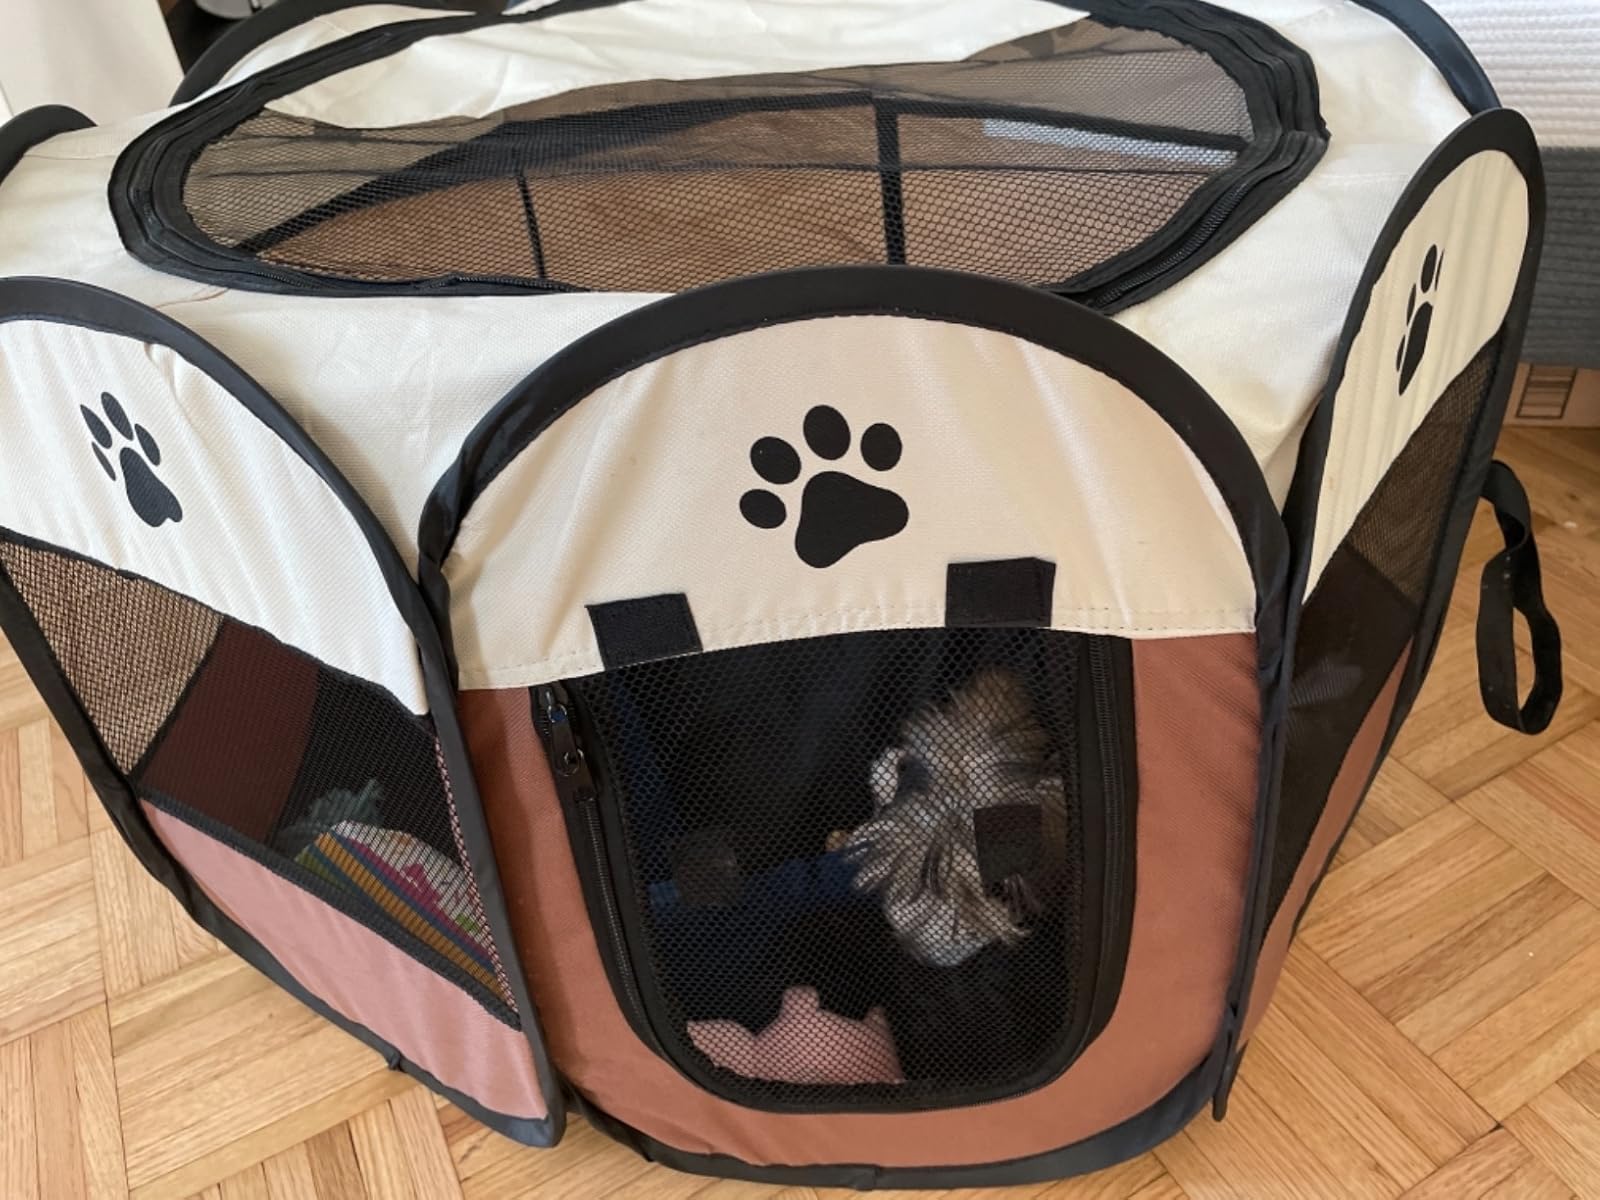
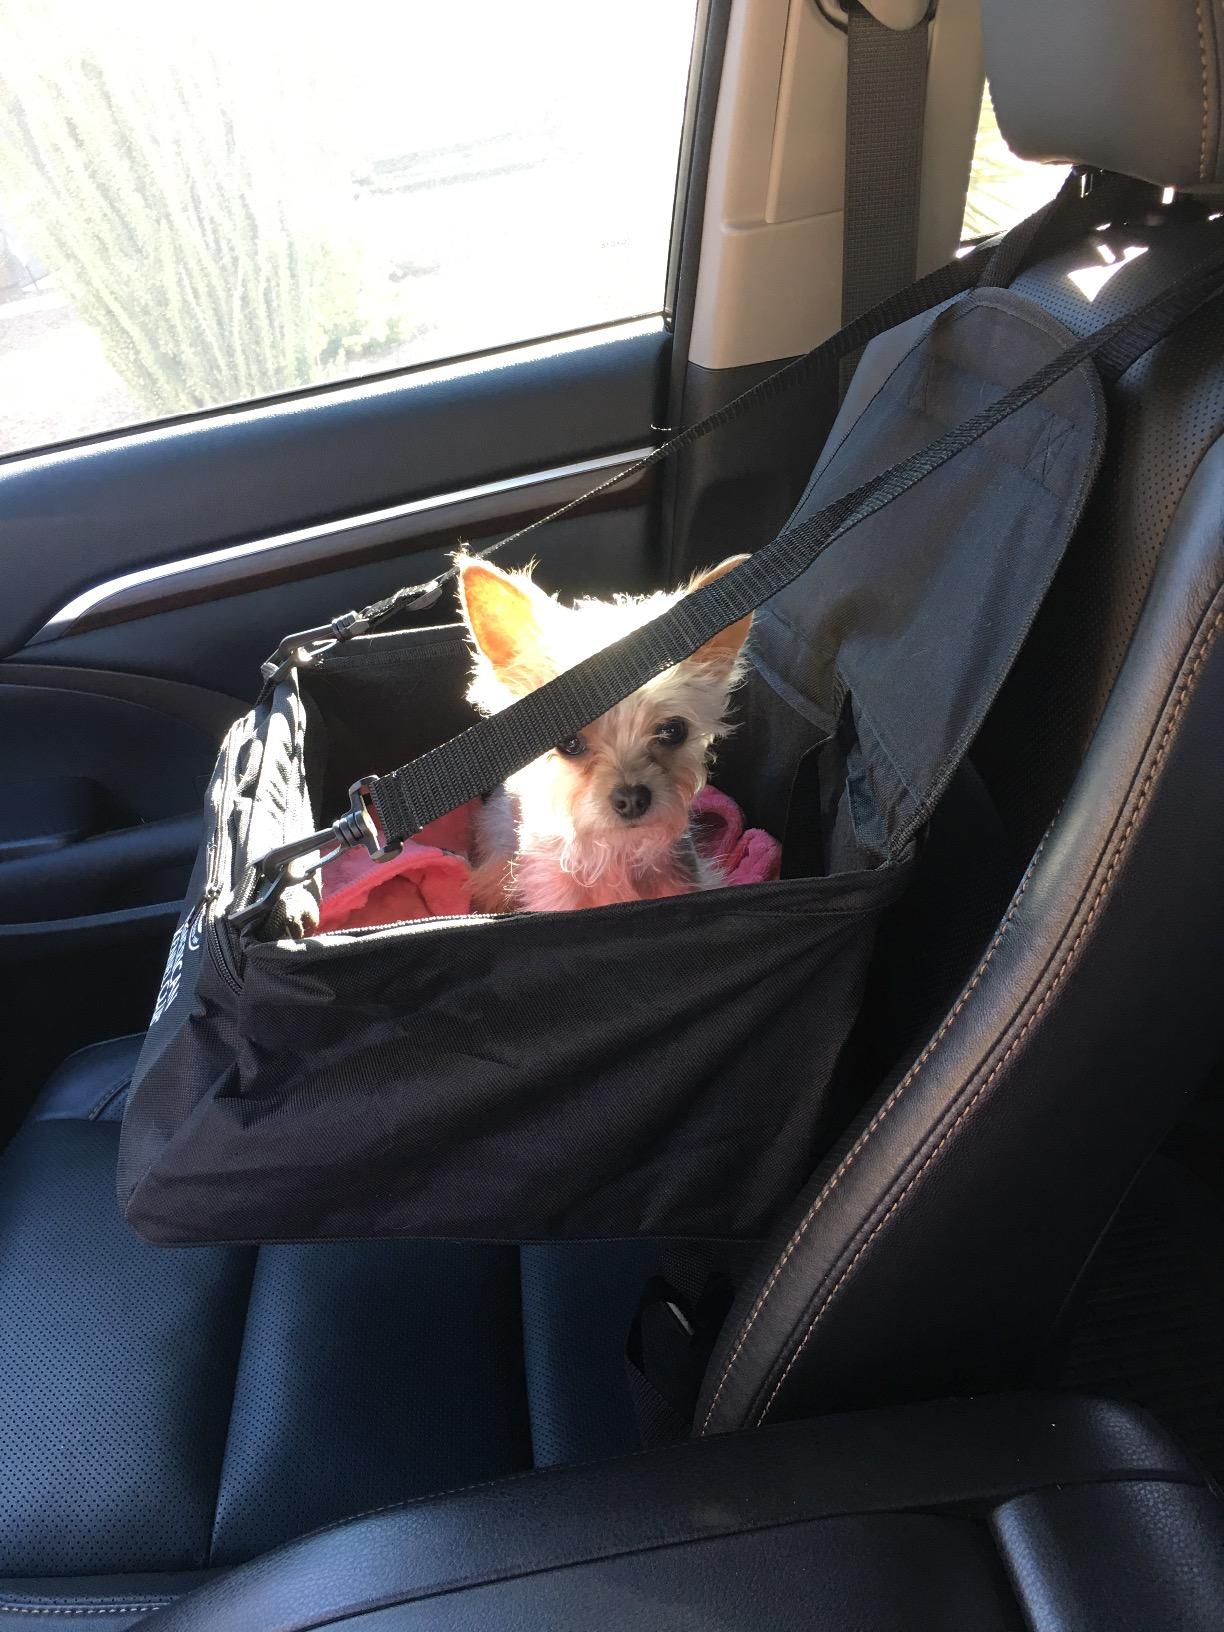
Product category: items_kennel
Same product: no